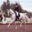
Label: horse